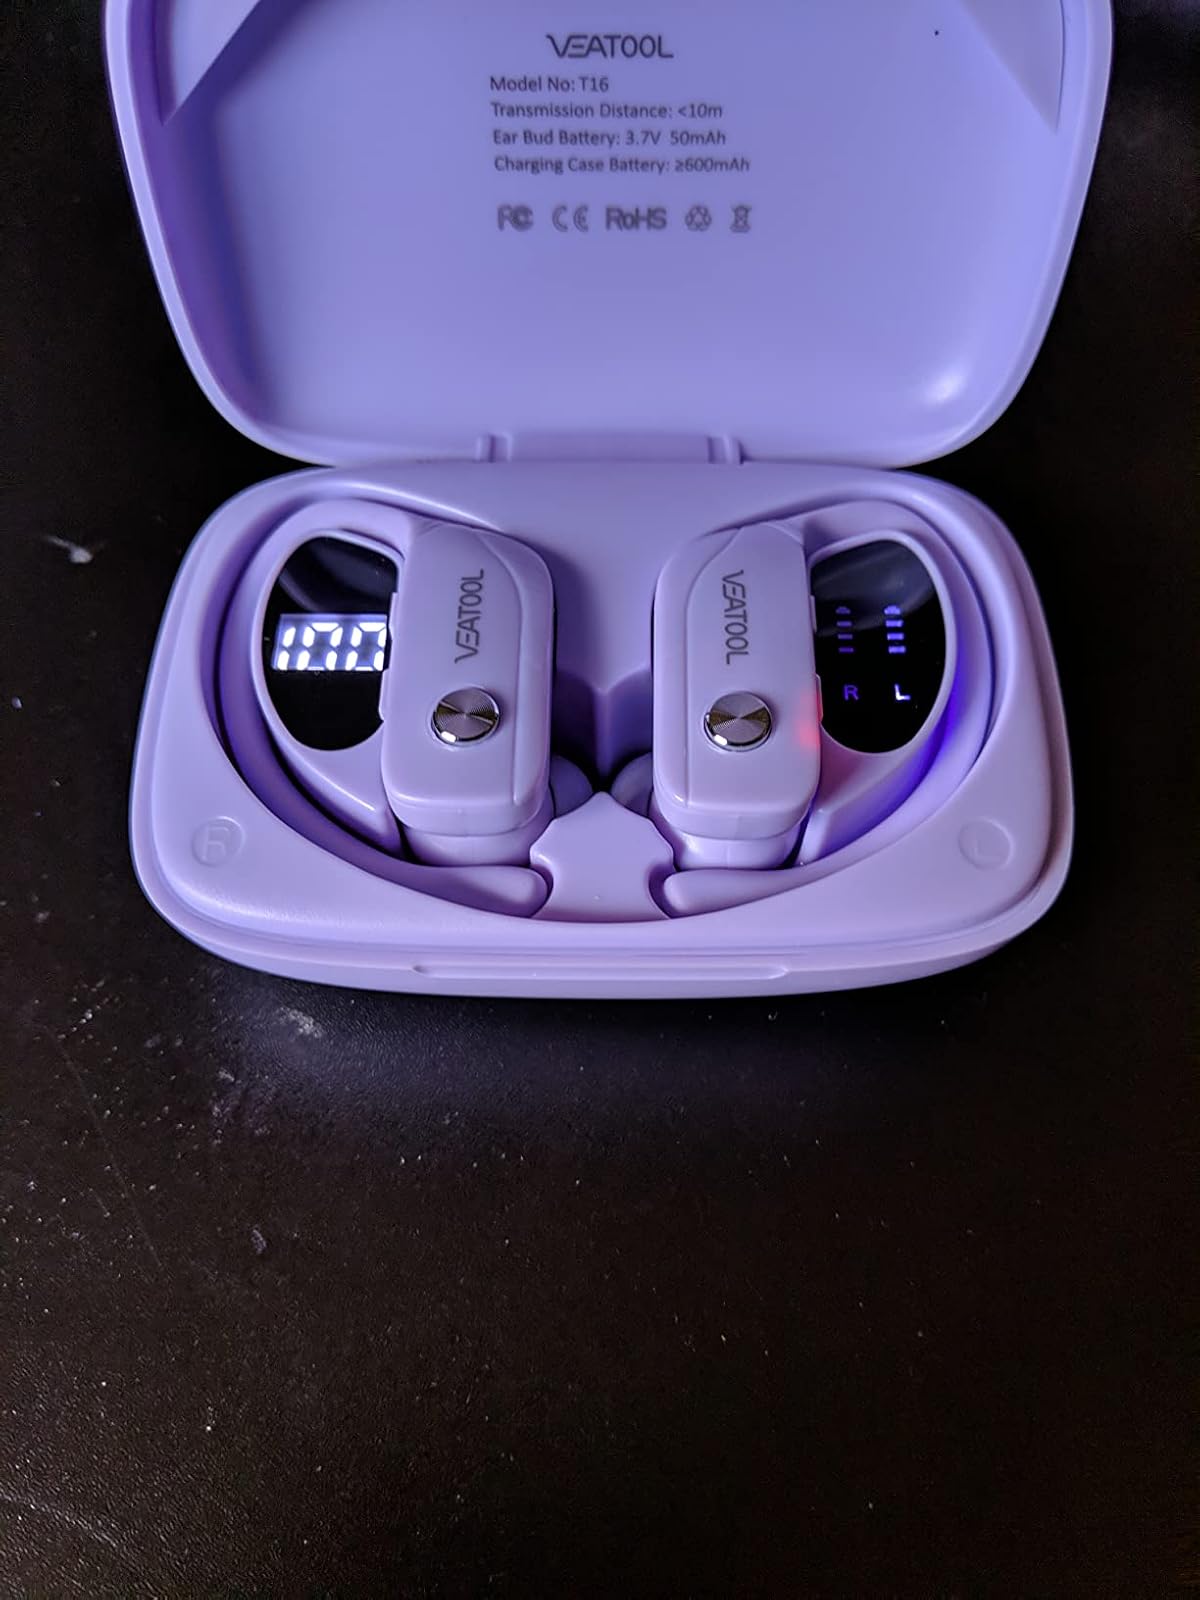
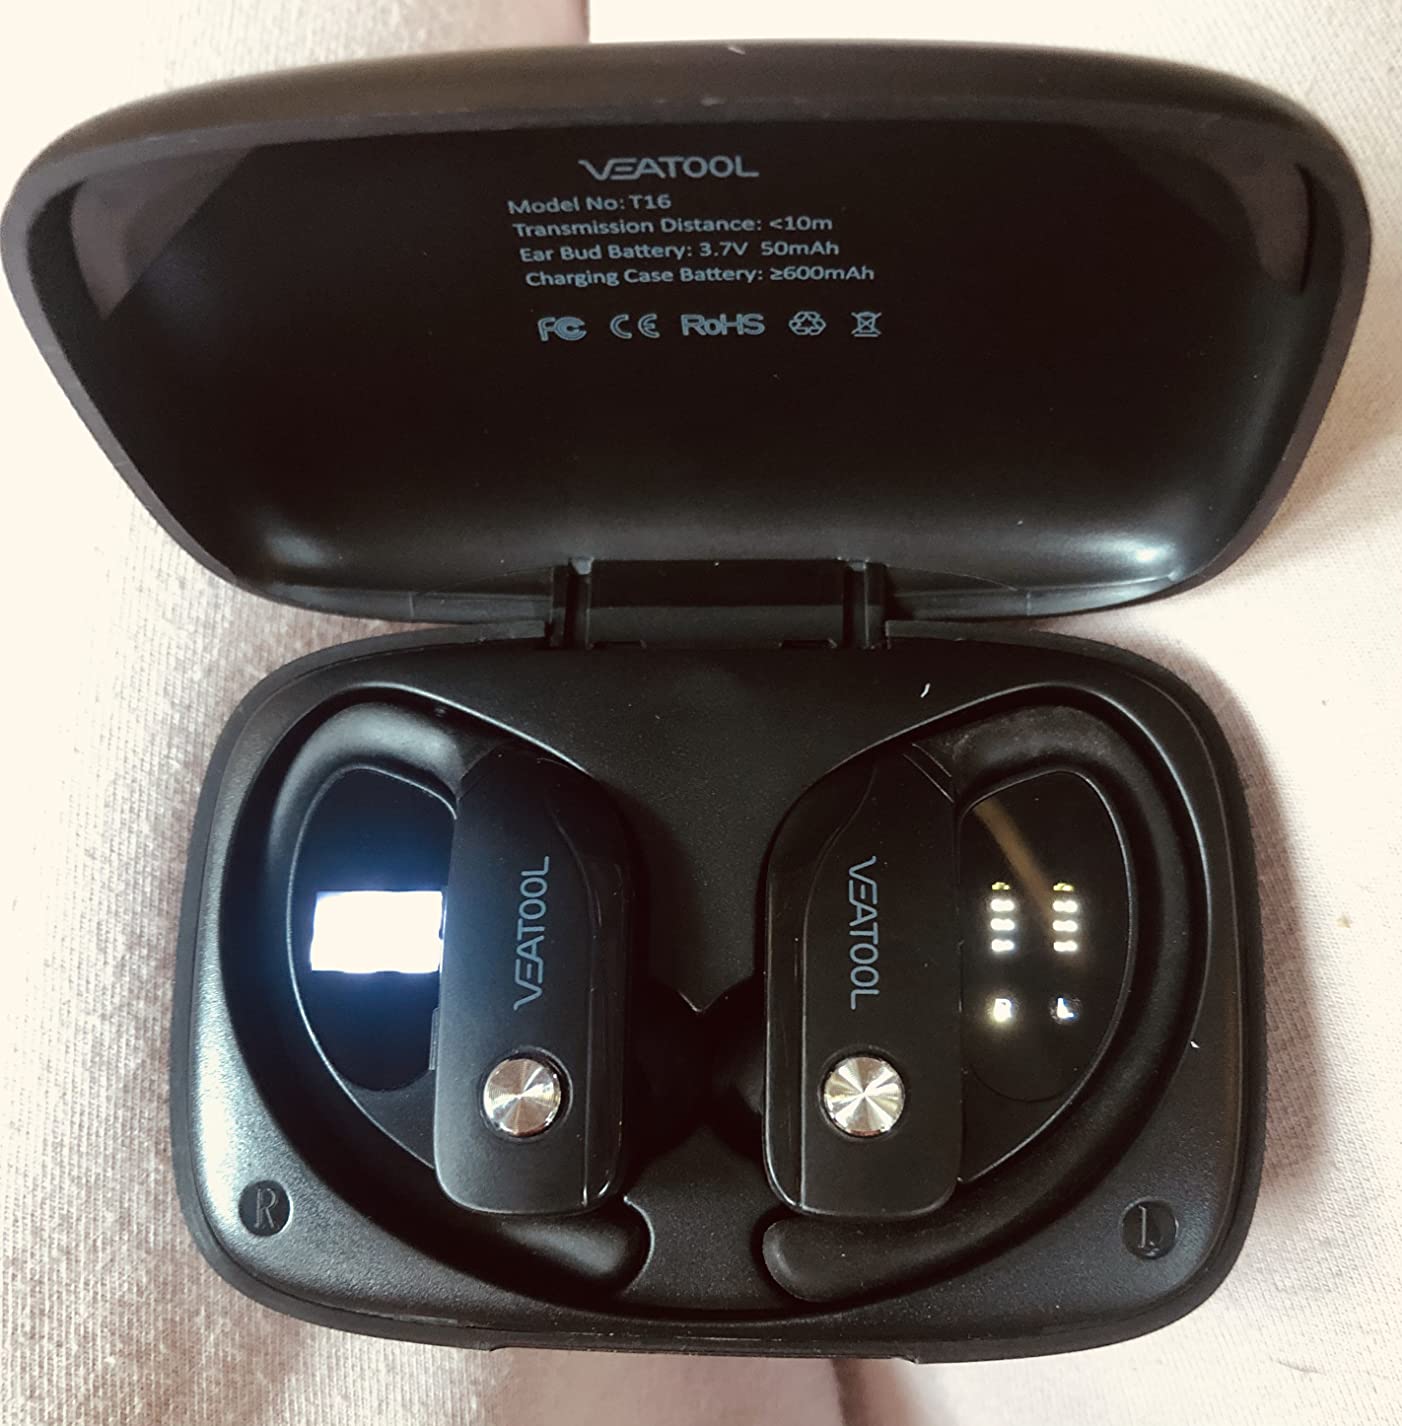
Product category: earbuds
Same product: no